American election campaigns in the 19th century

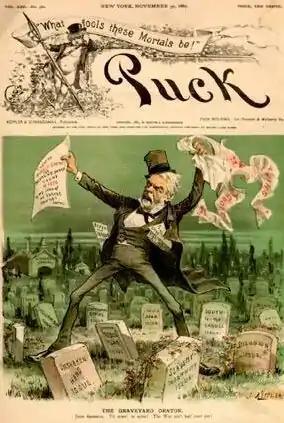
"Puck" cartoon ridiculing Republican Senator John Sherman for his use of "bloody shirt" memories of the Civil War.

"Puck Magazine" was a political humor magazine that generally favored Democrats and poked fun at Republicans. "Waving the bloody shirt" was a phrase used to ridicule opposing politicians who made emotional calls to avenge the blood of political martyrs. The phrase gained popularity with a fictitious incident in which Benjamin Franklin Butler of Massachusetts, when making a speech on the floor of the U.S. House of Representatives, allegedly held up a shirt stained with the blood of a carpetbagger whipped by the Ku Klux Klan during the Reconstruction Era. While Butler did give a speech condemning the Klan, he never waved a bloody shirt.